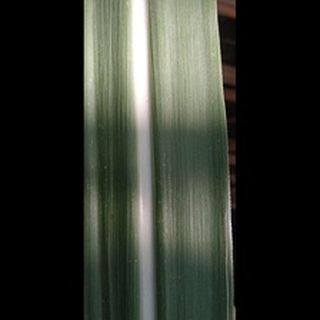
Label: healthy_sugarcane